Schäufele

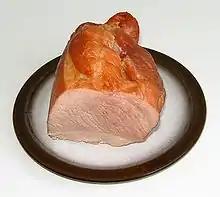
"Schäufele" from Baden

In Franconia, the meat, the pork rind and the bone are roasted together as a whole. Before that, the pork rind is scratched in a criss-cross pattern, seasoned with salt, pepper and caraway and put in a casserole dish with diced root vegetables and onions where it is doused with beer and roasted in the oven for about two or three hours. The roast is ready as soon as the meat is easy to separate from the bone and the pork rind is crispy and golden brown. It is then served with various side dishes including gravy, Kartoffelklöße, salad, sauerkraut, red cabbage and savoy cabbage.